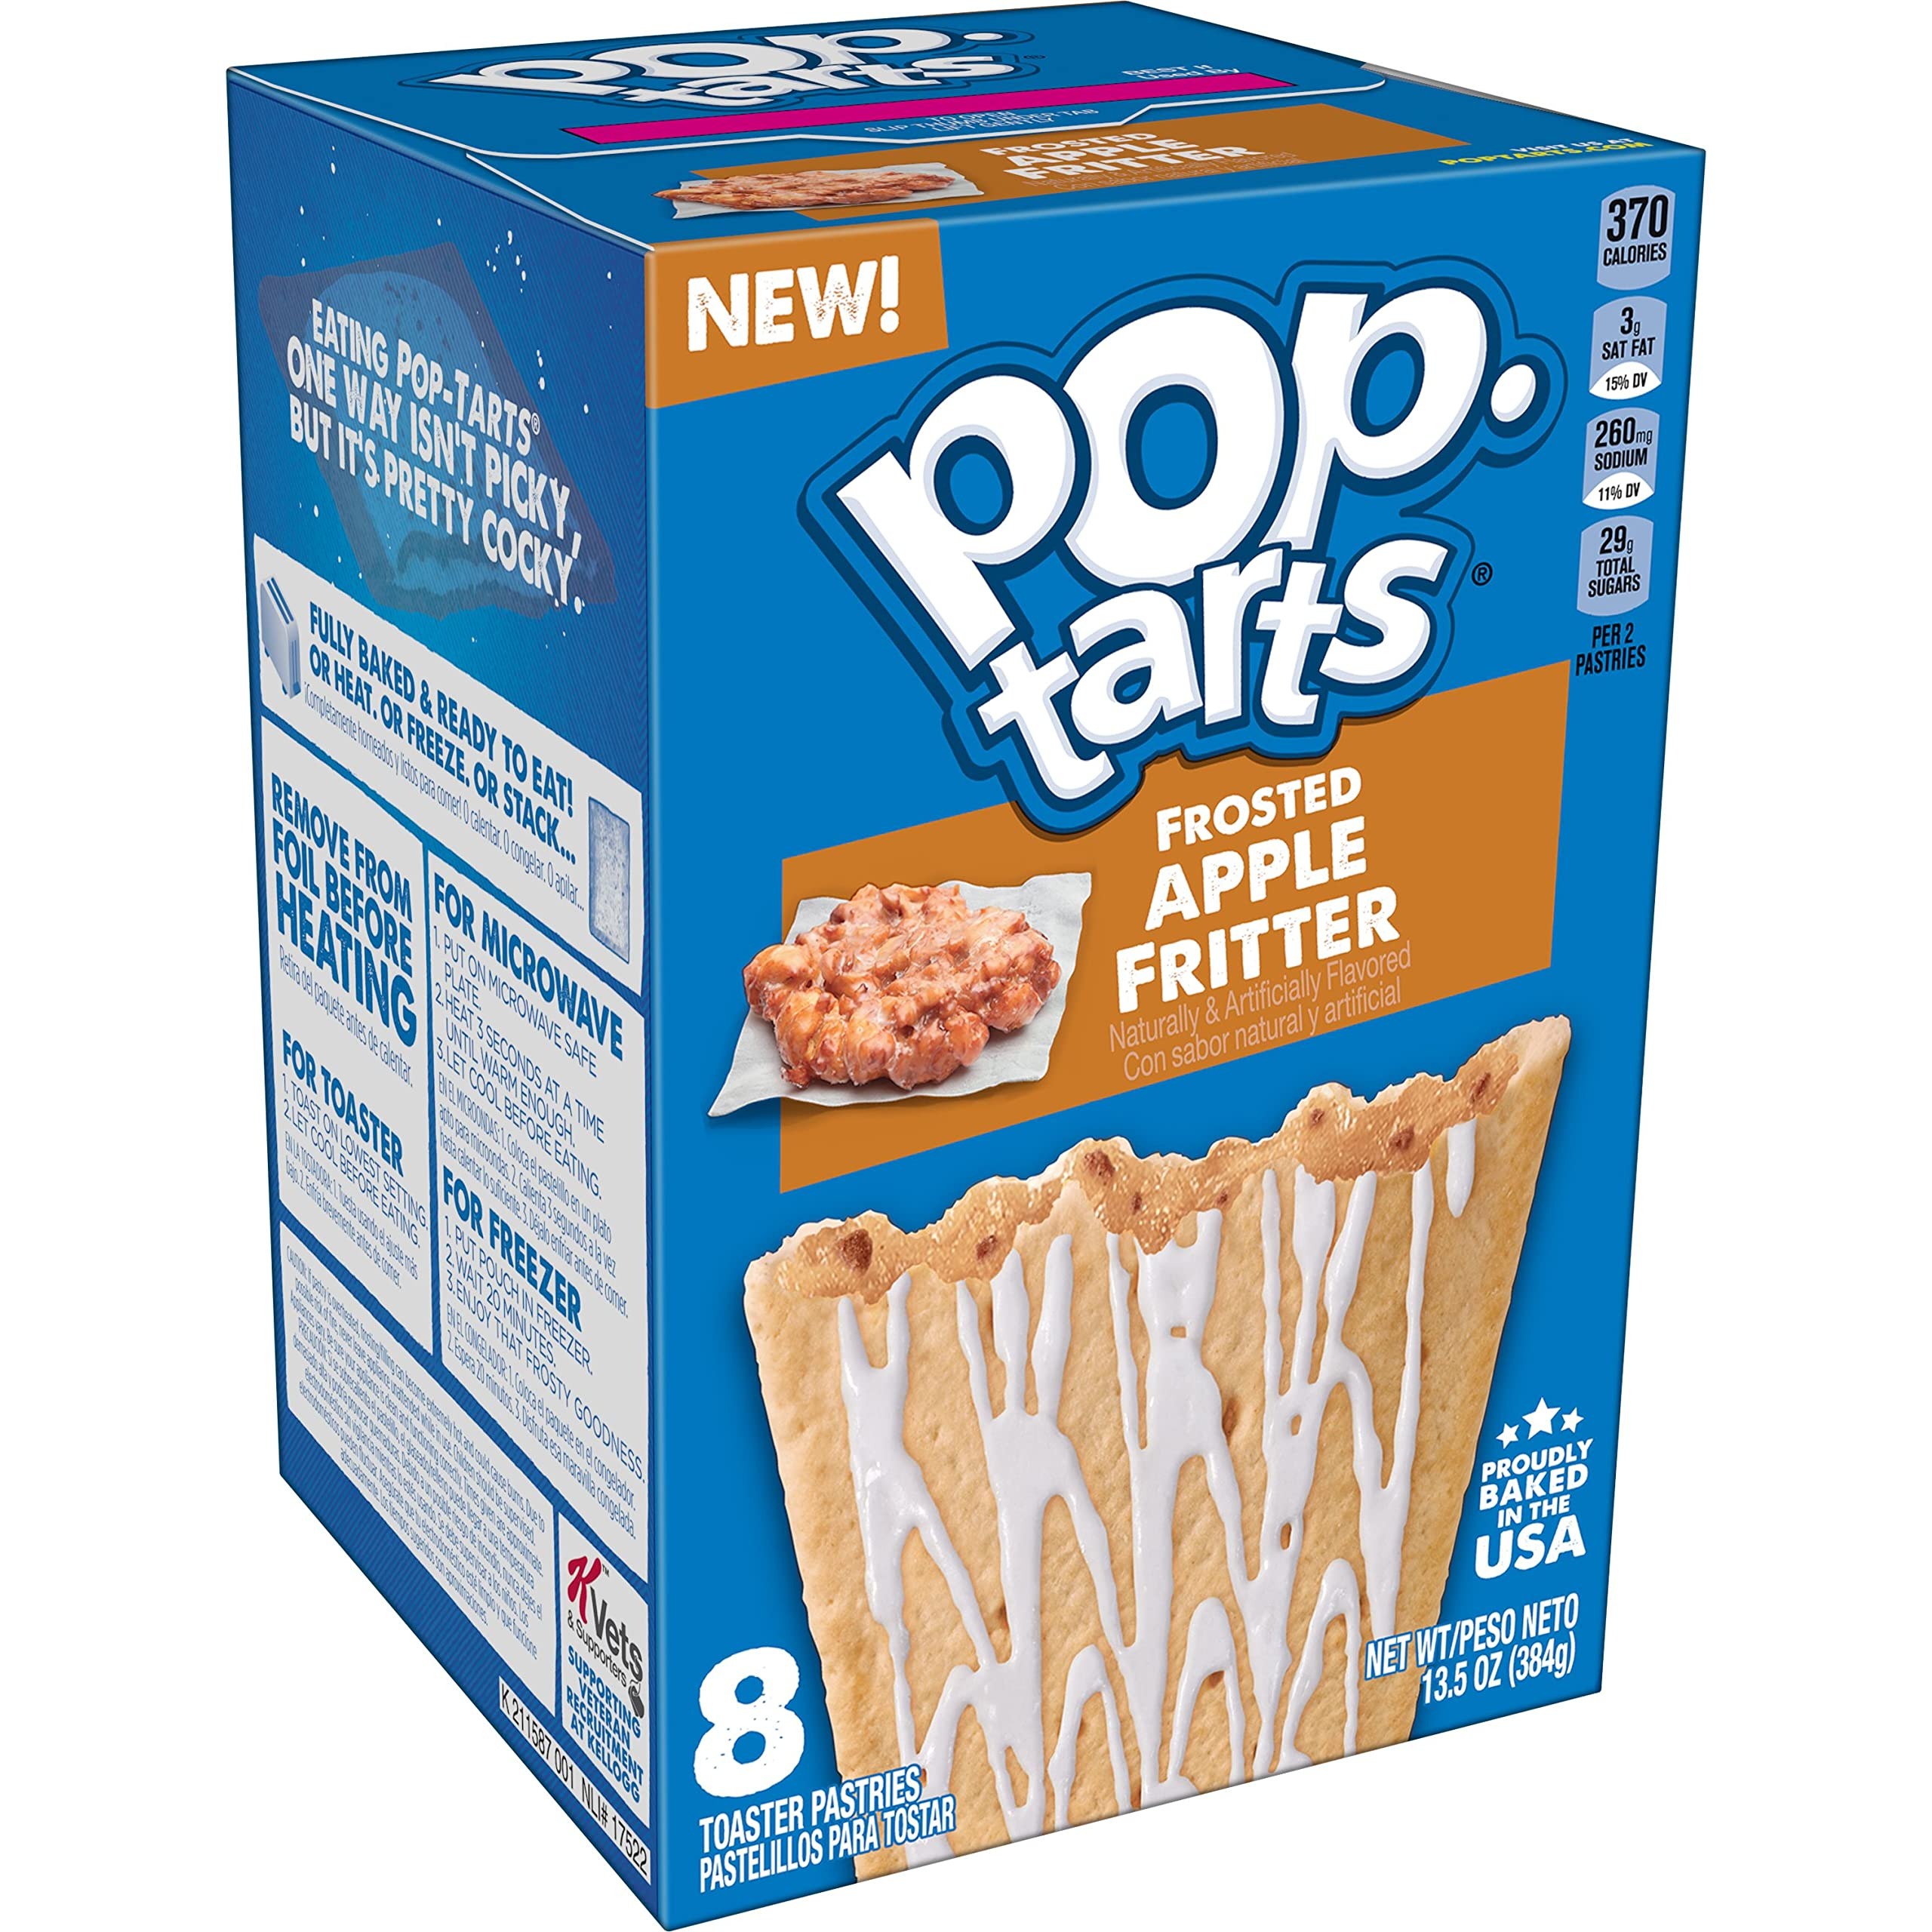
Item Name: Pop-Tarts Toaster Pastries, Breakfast Foods, Kids Snacks, Frosted Apple Fritter, 13.5oz Box (8 Pop-Tarts)
Bullet Point 1: Start your day with tasty pastry crust and sweet apple fritter flavor; A delicious morning treat that's great for kids and adults
Bullet Point 2: Soft toaster pastries with frosting on the outside and apple fritter-flavored filling on the inside
Bullet Point 3: Good source of 3 B vitamins; Proudly baked in the USA; Contains wheat, milk, and soy ingredients
Bullet Point 4: A travel-ready food perfect for lunchboxes, backpacks, and after-school snacks
Bullet Point 5: Includes 1, 13.5-ounce box containing 8 toaster pastries; 4 pouches total, 2 pastries per pouch; Packaged for freshness and great taste
Value: 13.5
Unit: Ounce

Price: 1.895